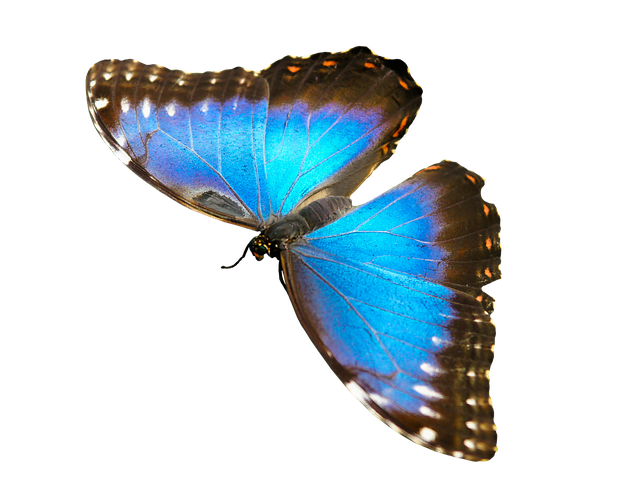
butterfly